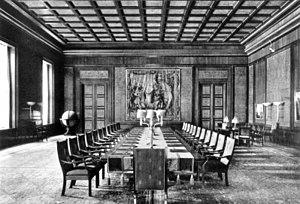
La Neue Reichskanzlei fut entre 1938 et 1945, la résidence officielle d'Adolf Hitler, le chef de l'État allemand. Il en avait confié la conception et la réalisation à son architecte personnel Albert Speer et à Arno Breker la création de sculptures pour la décorer.
Le gouvernement du Reich est le gouvernement fédéral du Reich allemand entre 1919 et 1945, sous le régime de la Constitution de Weimar.